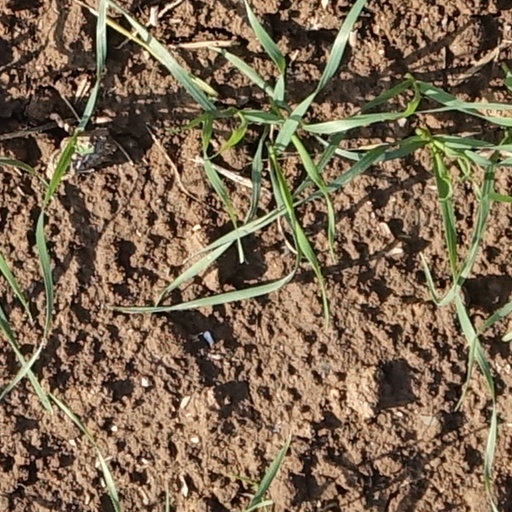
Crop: wheat